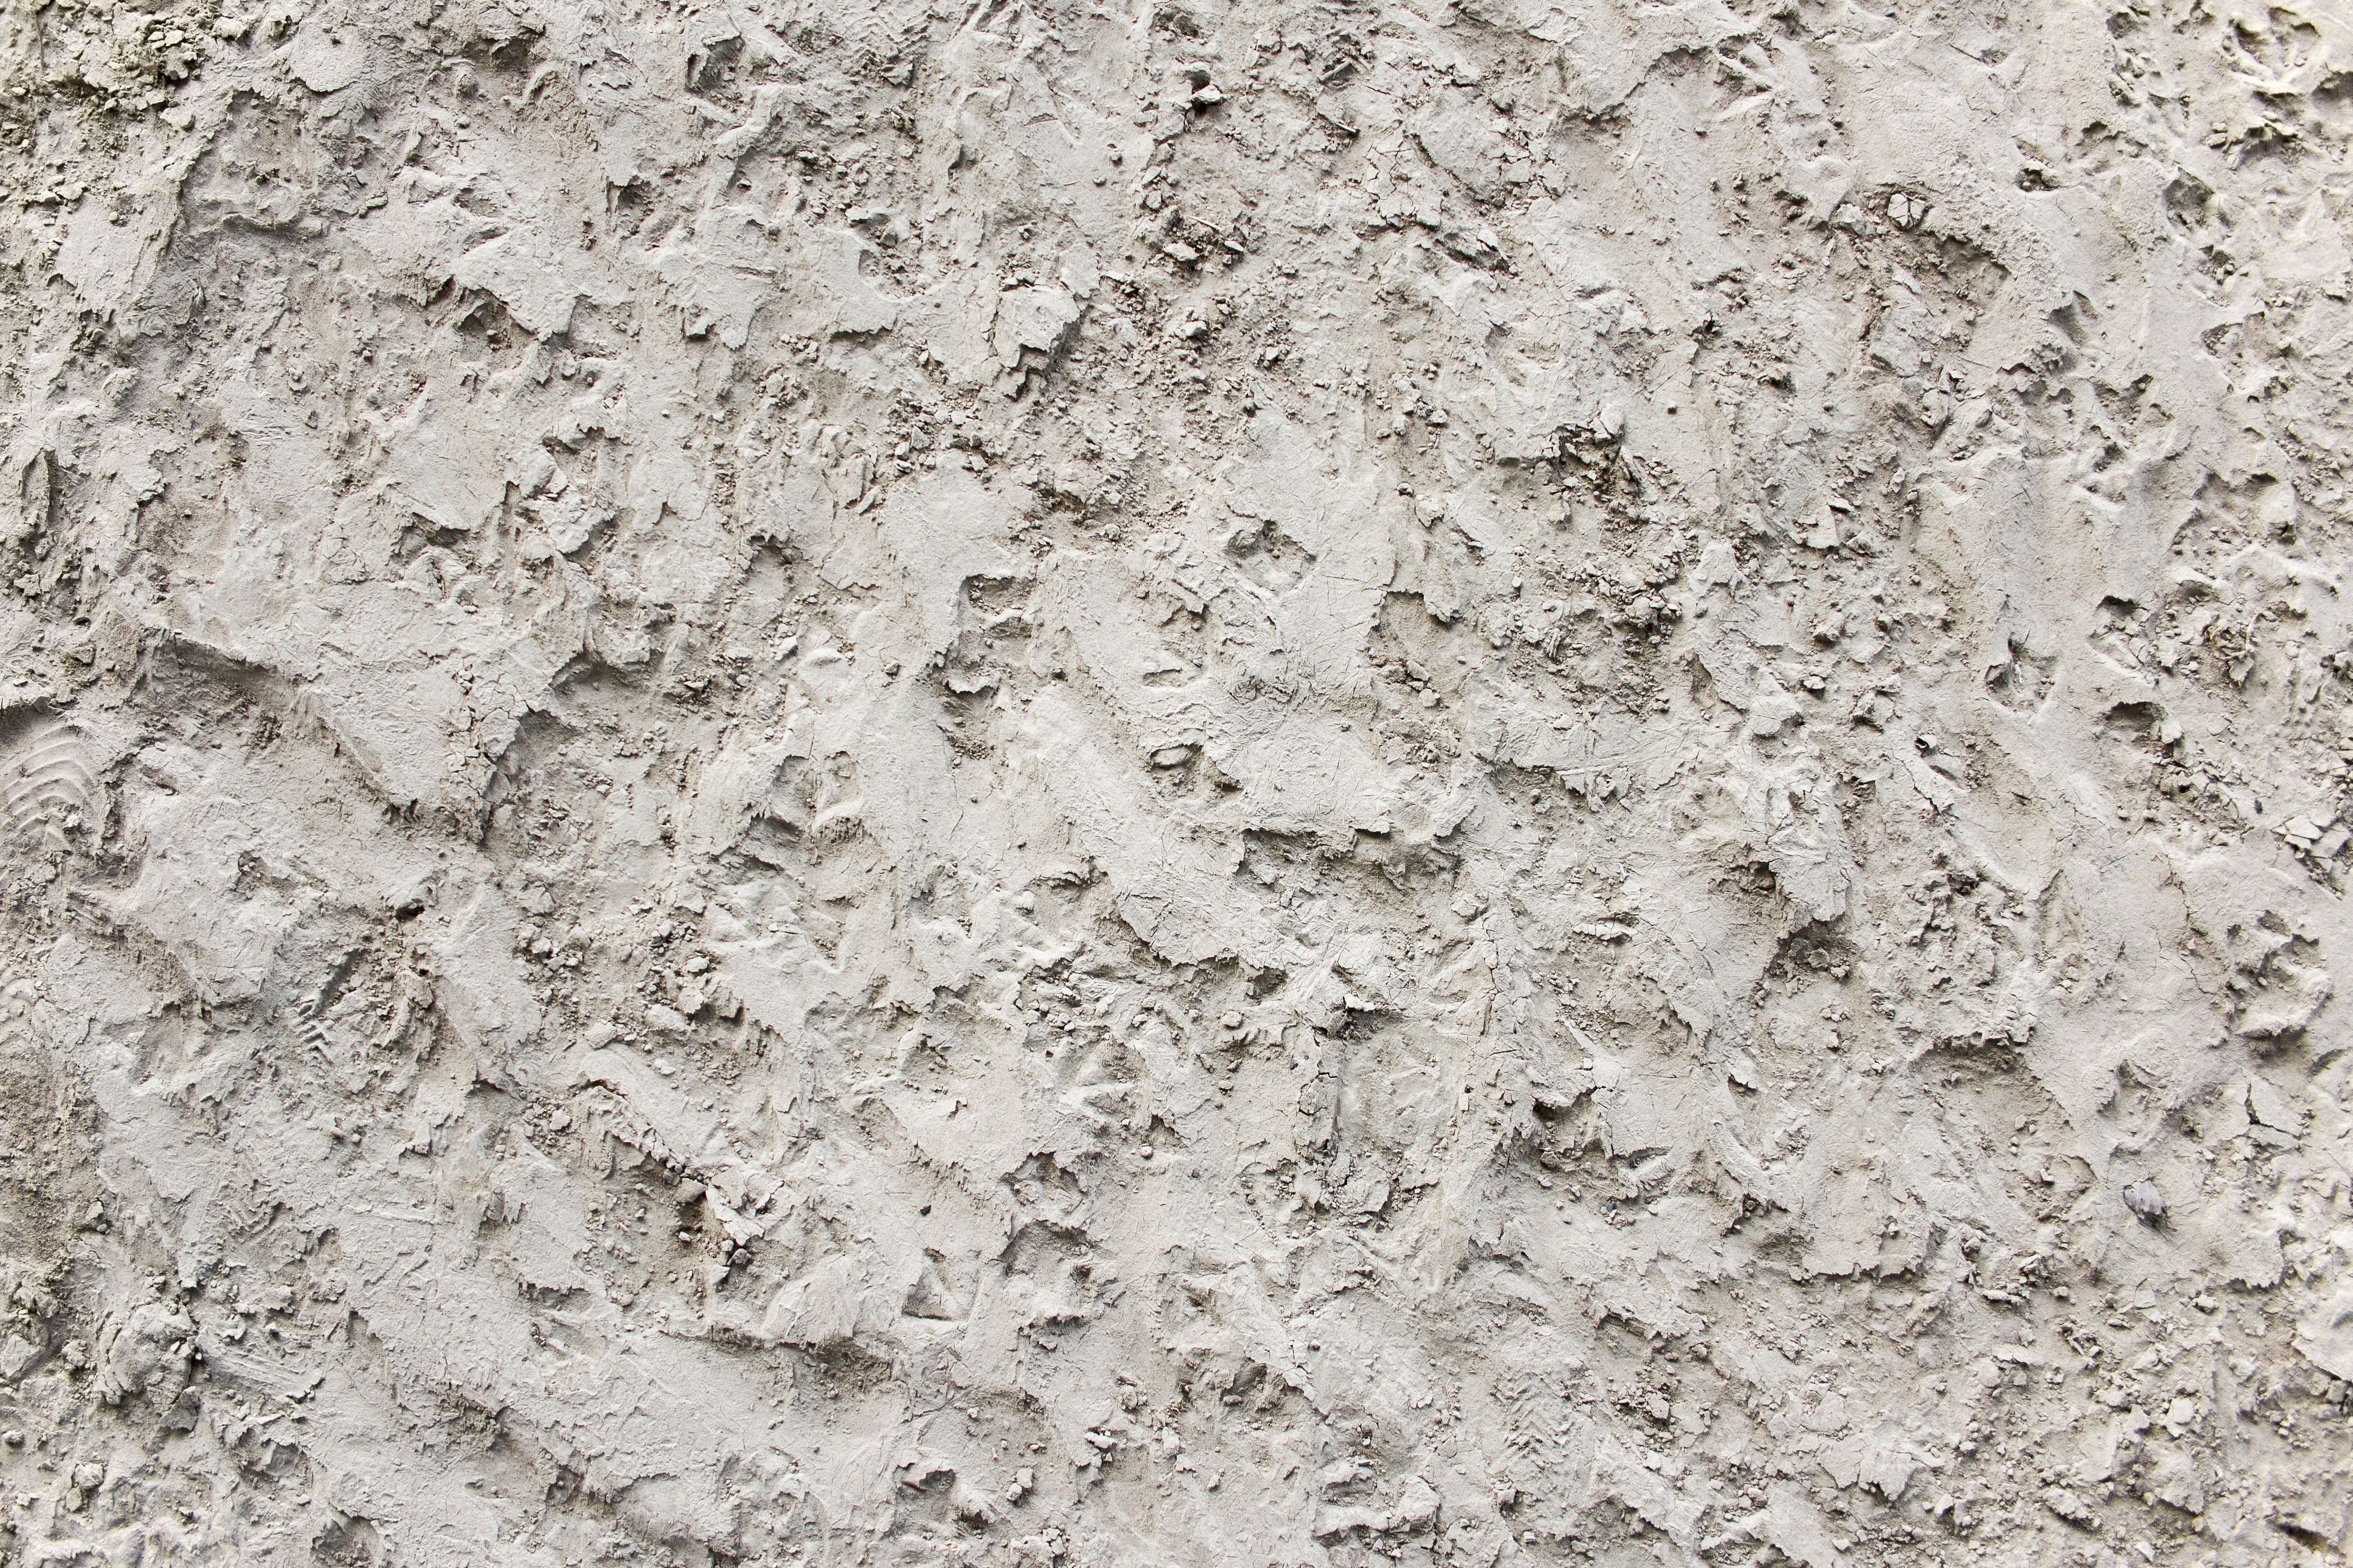
sand, rock, texture, floor, wall, asphalt, soil, stone wall, material, sandy, granite, flooring